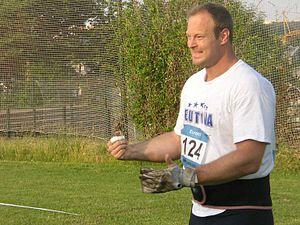
Karsten Kobs, né le 19 septembre 1971 à Dortmund, est un athlète allemand spécialiste du lancer du marteau. Son record personnel est de 81,78 m.